The Sound of Silence (2019 film)

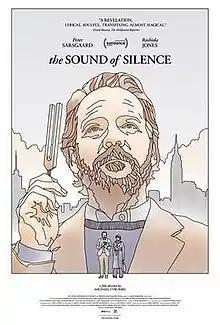
Theatrical release poster

The Sound of Silence is a 2019 American drama film directed by Michael Tyburski. It was screened in the U.S. Dramatic Competition section at the 2019 Sundance Film Festival. The plot centers on Peter Lucian, played by Peter Sarsgaard, a "house tuner," working on the sonic environment of homes. It is based on the director's 2013 short film "Palimpsest". It was released on September 13, 2019, by IFC Films.